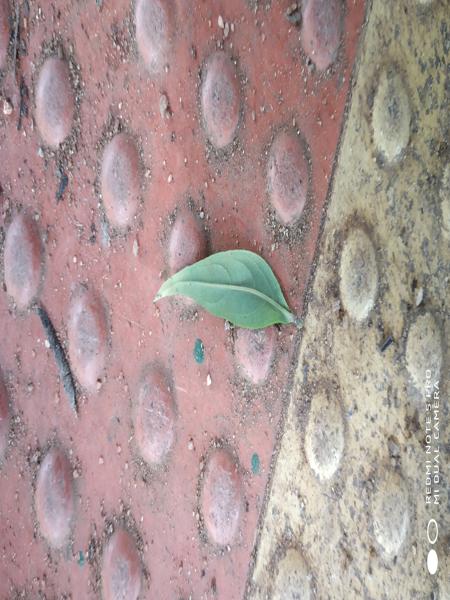
Plant: Nelavembu